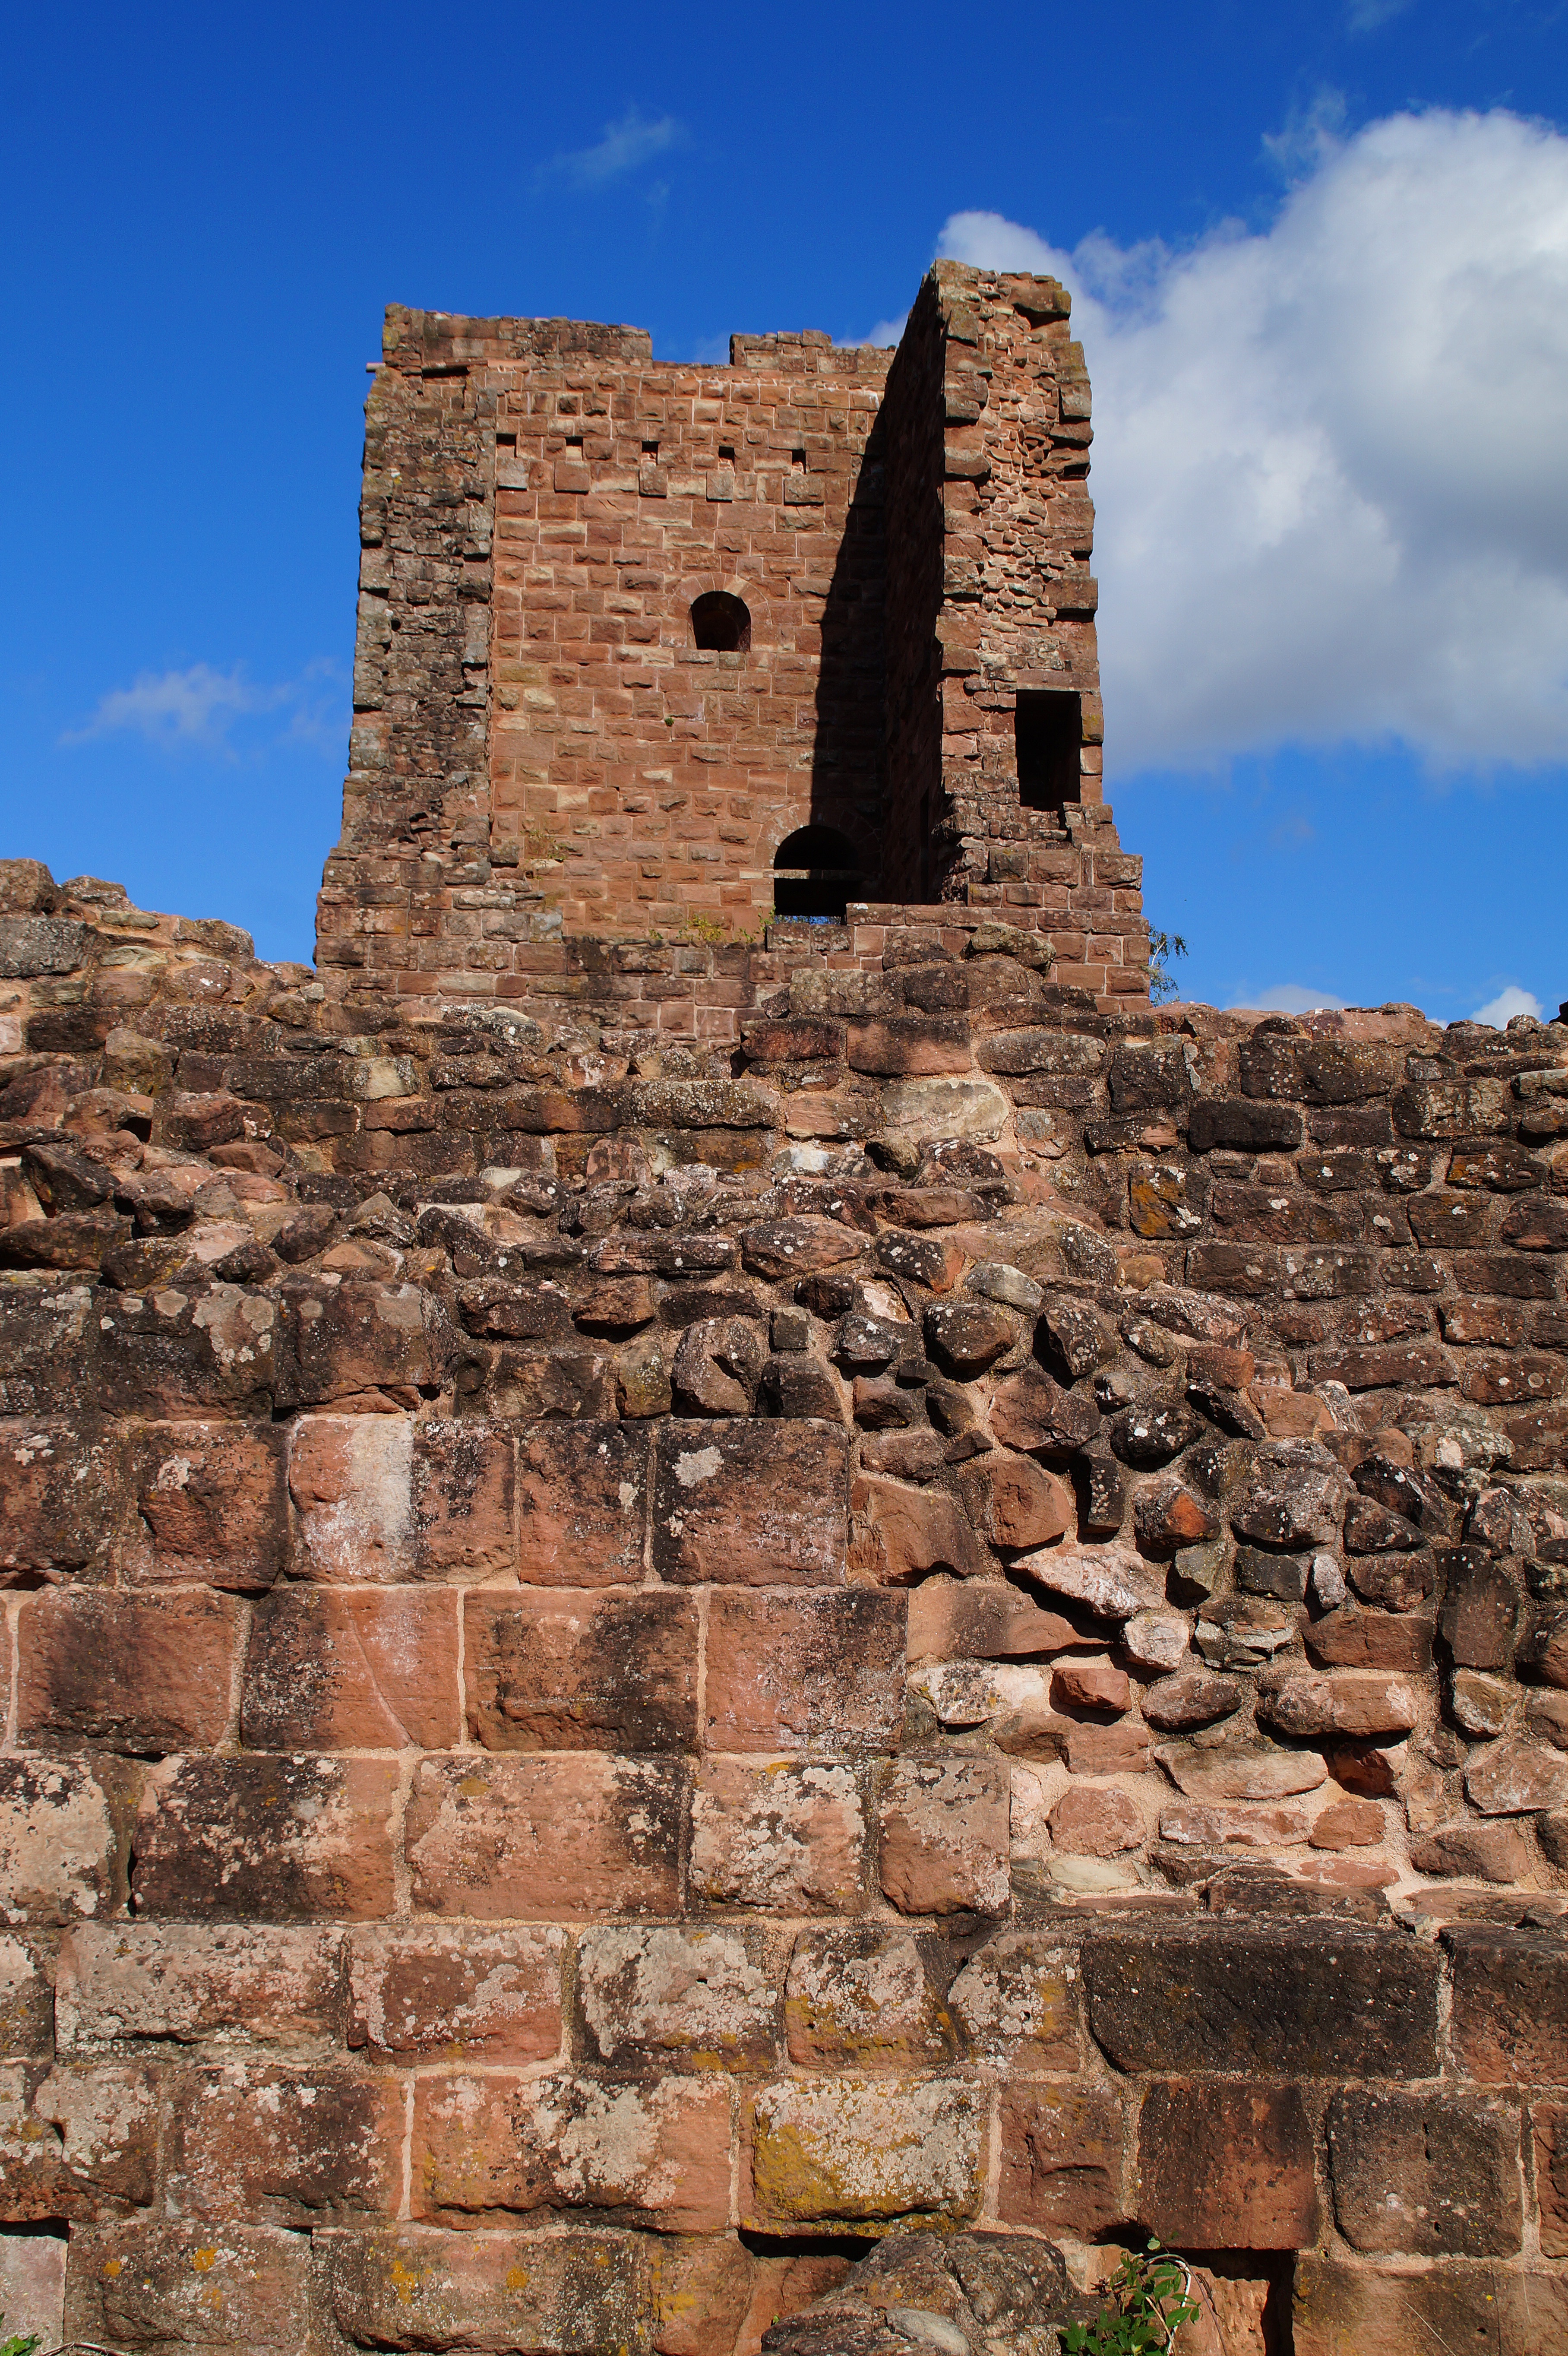
rock, architecture, building, wall, sandstone, monument, formation, france, arch, tower, castle, landmark, fortification, ruin, temple, ruins, pierre, heritage, wadi, alsace, archaeological site, unesco world heritage site, historic site, ancient history, maya civilization